Angelina Jolie

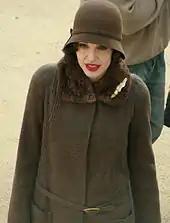
Jolie as Christine Collins on the set of "Changeling" in 2007

Jolie next took the lead role in Clint Eastwood's drama "Changeling" (2008). "Chicago Tribune" critic Michael Phillips noted, "Jolie really shines in the calm before the storm, the scenes when one patronizing male authority figure after another belittles her at their peril." She received nominations for a Golden Globe Award, a Screen Actors Guild Award, the BAFTA Award for Best Actress in a Leading Role, and the Academy Award for Best Actress. Jolie also voiced Tigress in the DreamWorks "Kung Fu Panda" film series.